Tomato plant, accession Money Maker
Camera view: horizontal (90 deg, fisheye); turntable rotation: 90 degrees
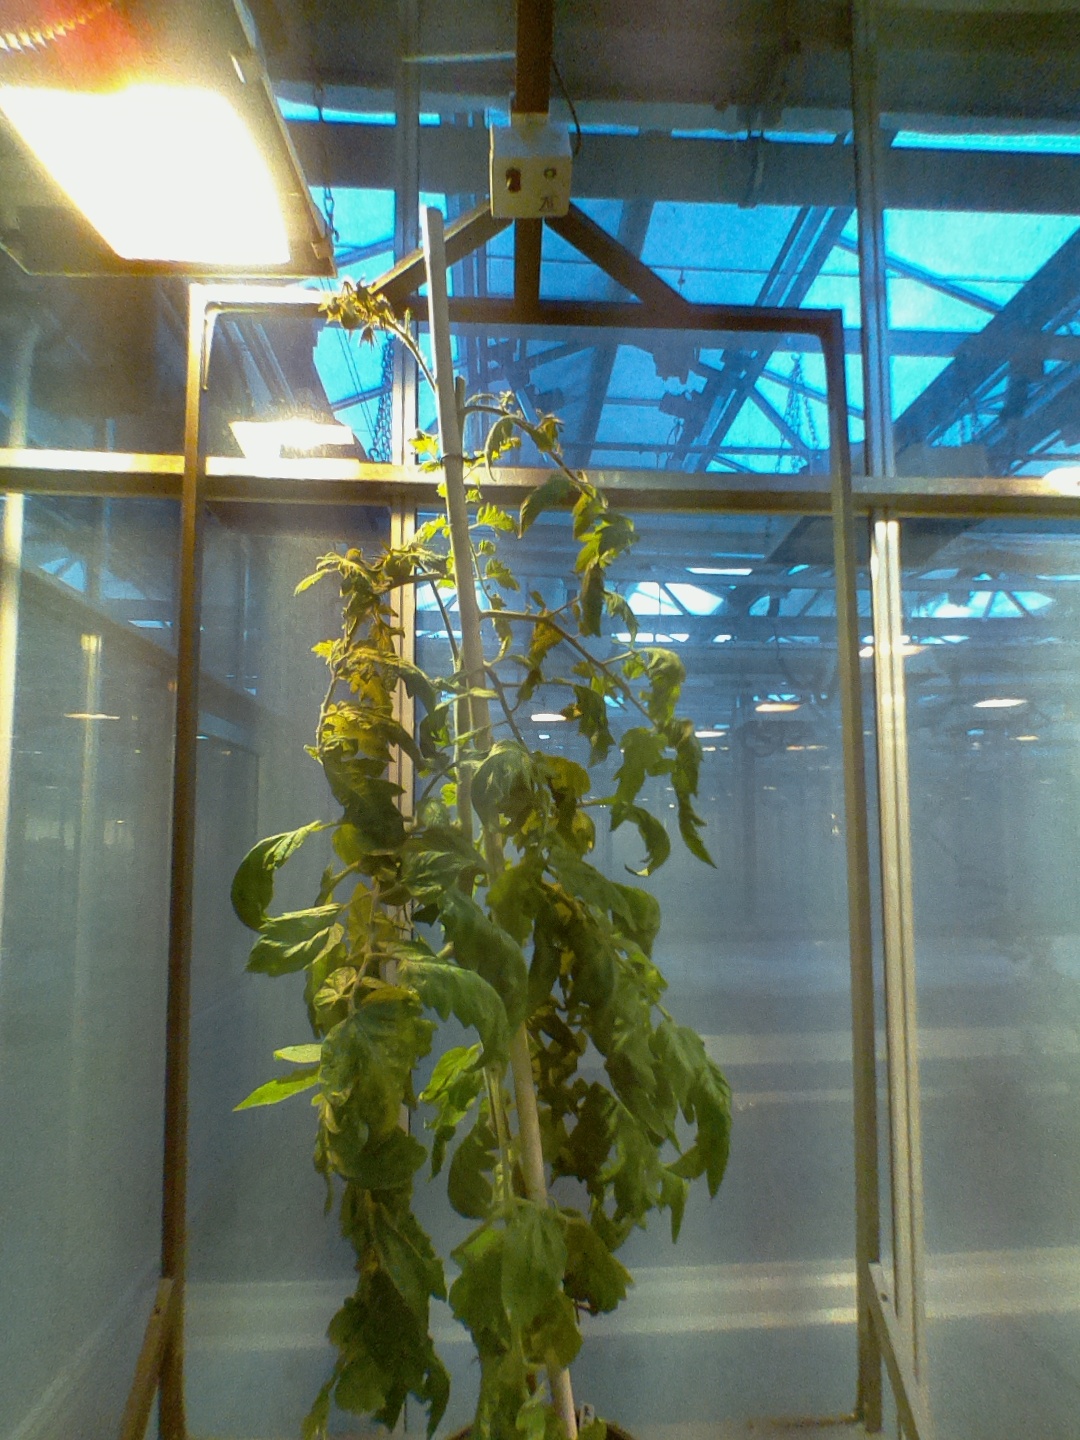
BBCH growth stage 77: 70%-80% of final fruit size